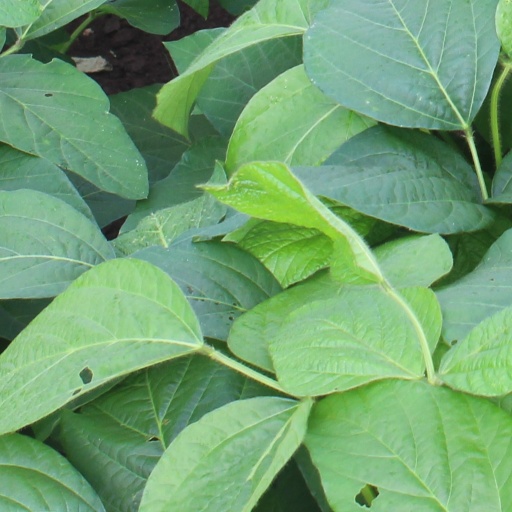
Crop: soybean